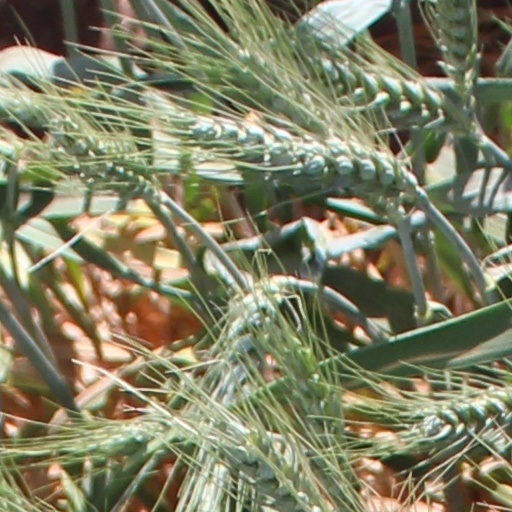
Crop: wheat